Dick Johnson (racing driver)

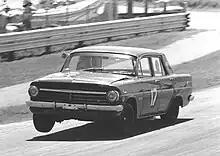
Dick Johnson in the Holden EH at Lakeside in November 1969

Despite becoming synonymous with driving Fords, Johnson raced in his early days in a succession of Holdens. Johnson's first race car was a Holden FJ, his first race being at Lakeside International Raceway in November 1964. In 1968 and 1969 he raced his Holden EH and from there progressed to a Holden Torana GTR for 1970, scoring his first Australian Touring Car Championship points at Lakeside in that year. The GTR was upgraded to XU-1 specifications in 1971. Johnson's first drive in the Hardie Ferodo 1000 was in Bob Forbes' Holden LJ Torana GTR XU-1 in 1973 when they placed fifth. Johnson then had a single race for the Holden Dealer Team at the Surfers Paradise round of the 1974 ATCC where he finished 3rd driving a GTR XU-1. He later purchased the ex HDT Torana in which Peter Brock had won the Bathurst 1000 in 1972 from Barrie Nixon Smith and campaigned the car until his switch to Ford in 1977. The Torana was sold to Kerry Cox who raced it in the QLD Touring car championship in a close rivalry with Dick, with Cox winning in 1977 and Dick getting the title in 1978.